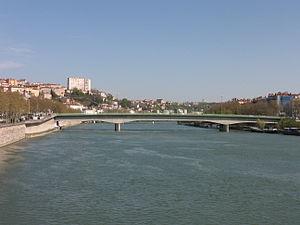
Le pont Morand est un pont sur le Rhône à Lyon.
Cette liste contient les ponts présents sur le Rhône et ses bras. Elle est donnée par canton suisse et département français depuis l'amont du cours d'eau vers son aval et précise, après chaque pont, le nom des communes qu'elle relie, en commençant par celle située sur la rive gauche du cours d'eau.